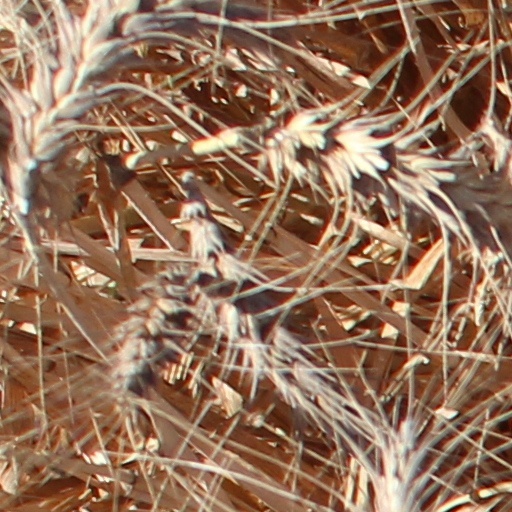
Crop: wheat